Tropical cyclones in 1995

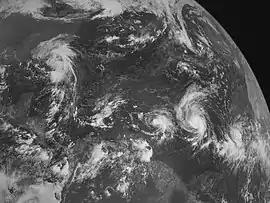
3 tropical cyclones simultaneously active in the Atlantic Ocean with 2 disturbances on August 24. From left to right: Tropical Storm Jerry, Hurricane Iris, Hurricane Humberto, a disturbance which would develop into Tropical Storm Karen, and a disturbance which would become Hurricane Luis.

During 1995, tropical cyclones formed within seven different bodies of water called basins. To date, 110 tropical cyclones formed, of which 74 were given names by various weather agencies. The strongest storm and the deadliest storm of the year was Typhoon Angela, which reached a minimum central pressure of and caused a total of 936 deaths throughout the Philippines. The costliest storm of the year was Hurricane Opal, which caused $4.7 billion in damage throughout Central America and the Gulf Coast of the United States. The accumulated cyclone energy (ACE) index for the 1995 (seven basins combined), as calculated by Colorado State University was 779.3 units.